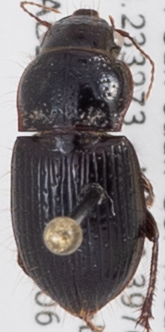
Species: Piosoma setosum
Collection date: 2019-08-06
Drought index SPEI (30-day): -0.272
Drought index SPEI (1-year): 0.824
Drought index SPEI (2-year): -1.22